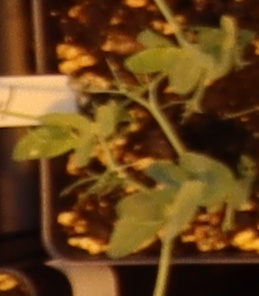
Label: Field Pea